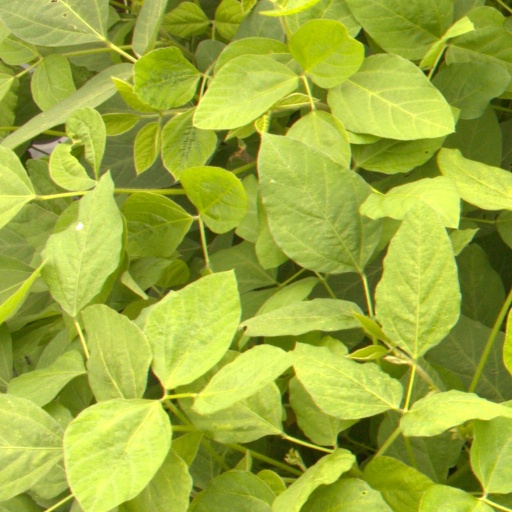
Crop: soybean